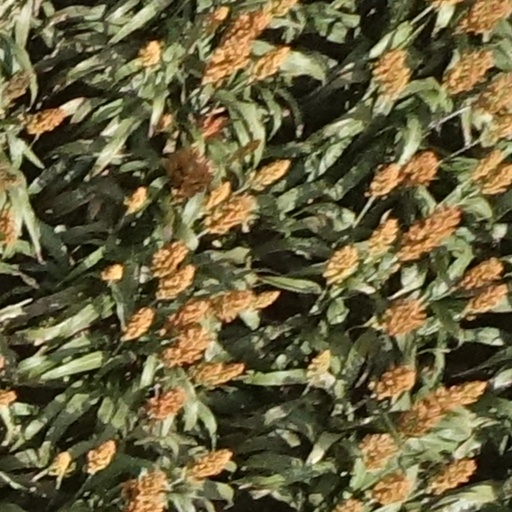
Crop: sorghum